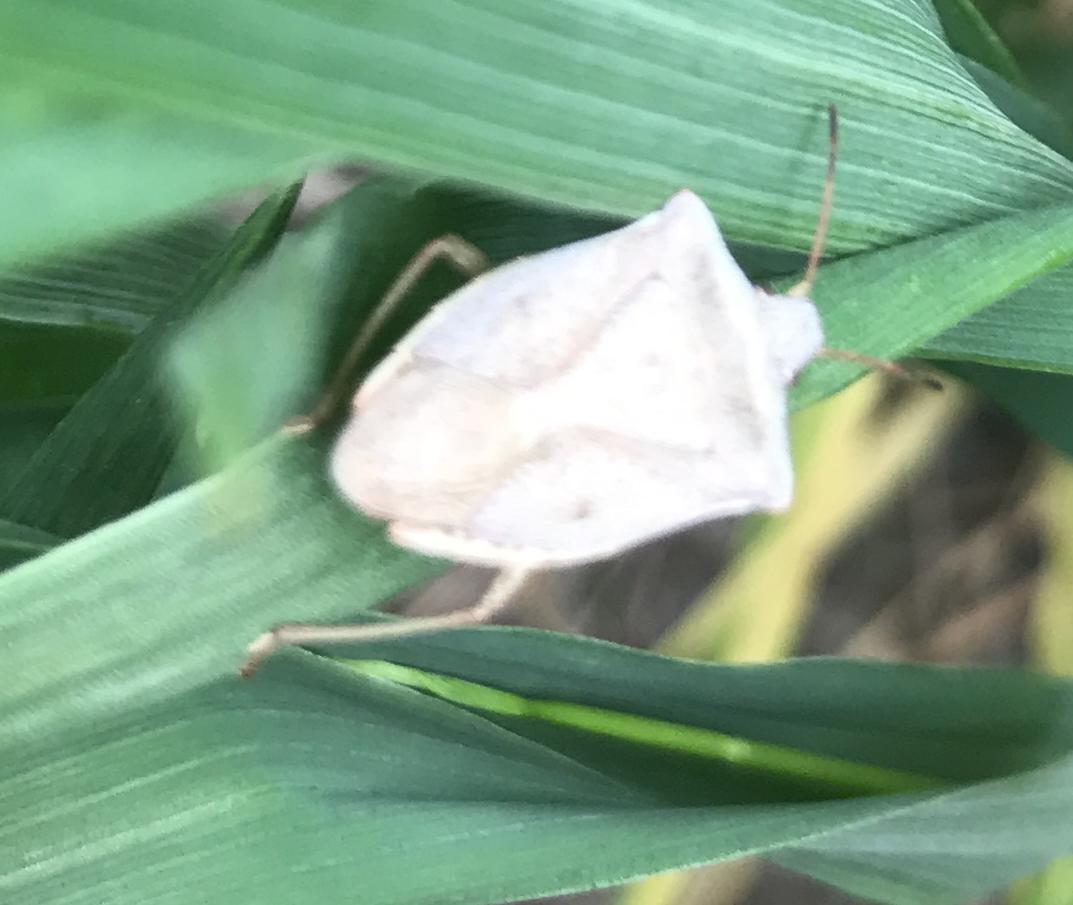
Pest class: stink_bug